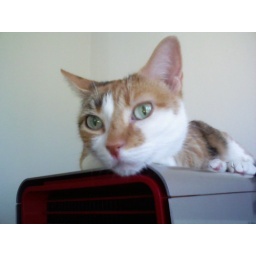
Faith accompanies me at the computer regularly. Sometimes she tries to help by walking on the keyboard.